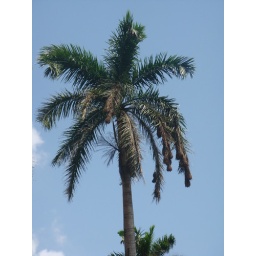
some bird in some tree